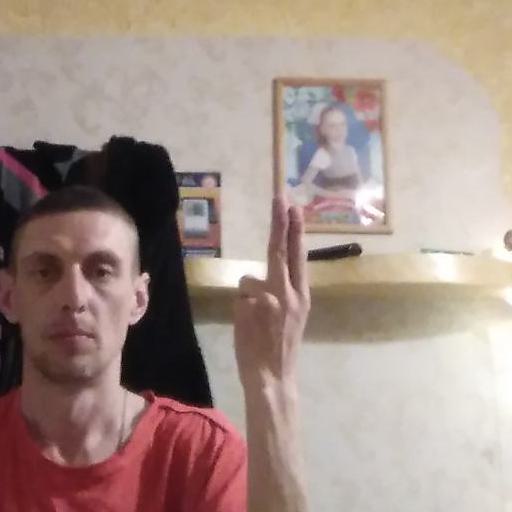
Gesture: two_up_inverted